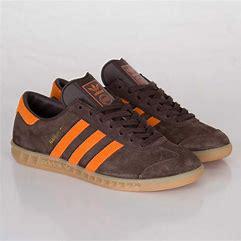
Brand: Adidas
Model: Hamburg